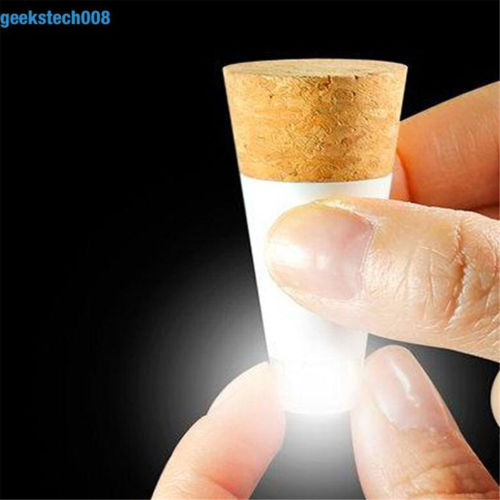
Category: lamp